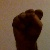
The image shows a hand gesture representing the letter 'S' in Indian Sign Language.